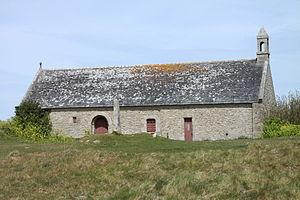
Saint Guirec ou saint Guevroc ou saint Guéroc ou saint Kirecq ou saint Kirec ou saint Kireg est un saint breton, venu de l'île de Bretagne, dans l'Armorique primitive, considéré comme saint par l'Église catholique sans avoir été le sujet d'une canonisation formelle; en effet, au cours du premier millénaire, l'Église n'avait pas encore défini les règles canoniques définitives pour la reconnaissance des saints. Disciple de saint Tugdual, il aurait été moine dans la région de Tréguier, en Bretagne armoricaine.
Le site des Dunes de Keremma, situé dans le nord Finistère sur les communes de Tréflez et Plounévez-Lochrist, est le plus grand cordon dunaire de Bretagne. D'une superficie d'environ 185 hectares, il est la propriété du conservatoire du littoral depuis 1987.